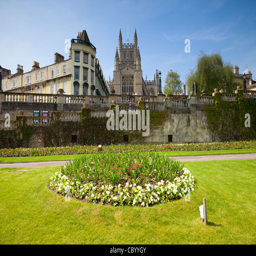
formal flower bed , on a beautiful spring day